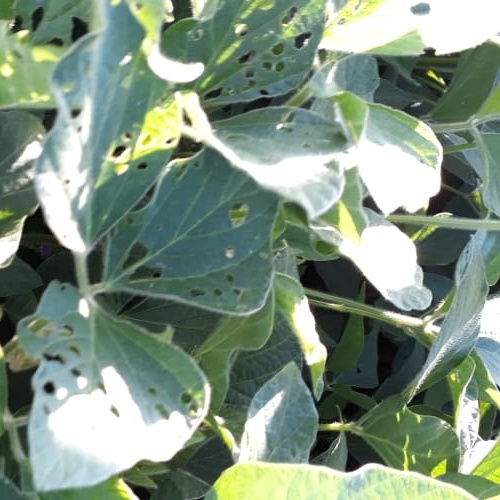
Label: Caterpillar